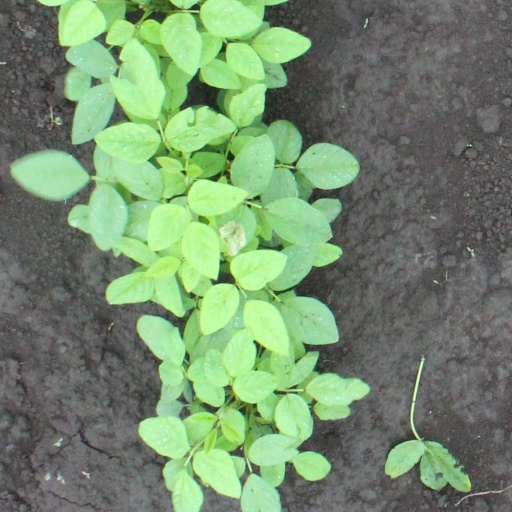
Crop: soybean